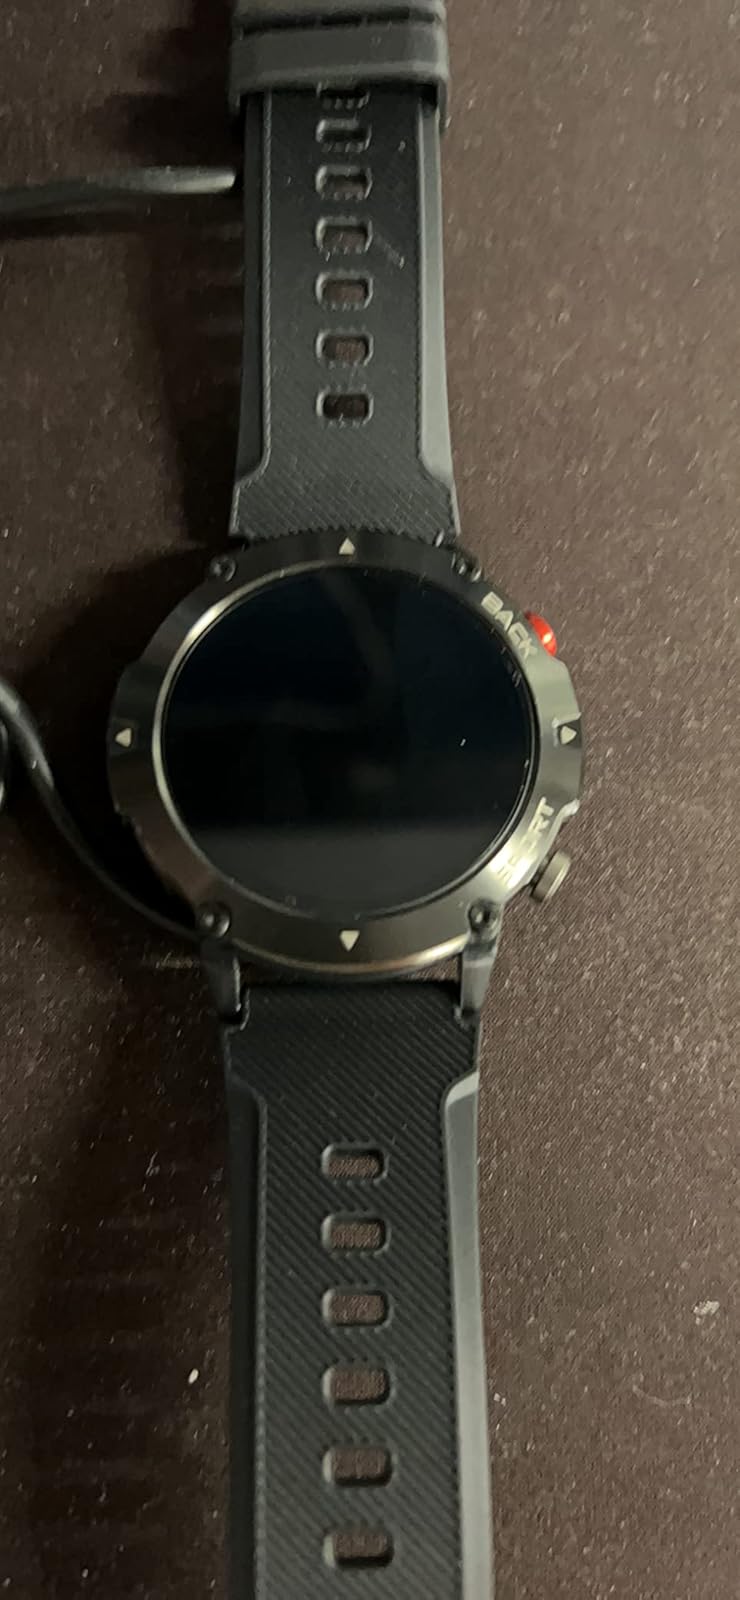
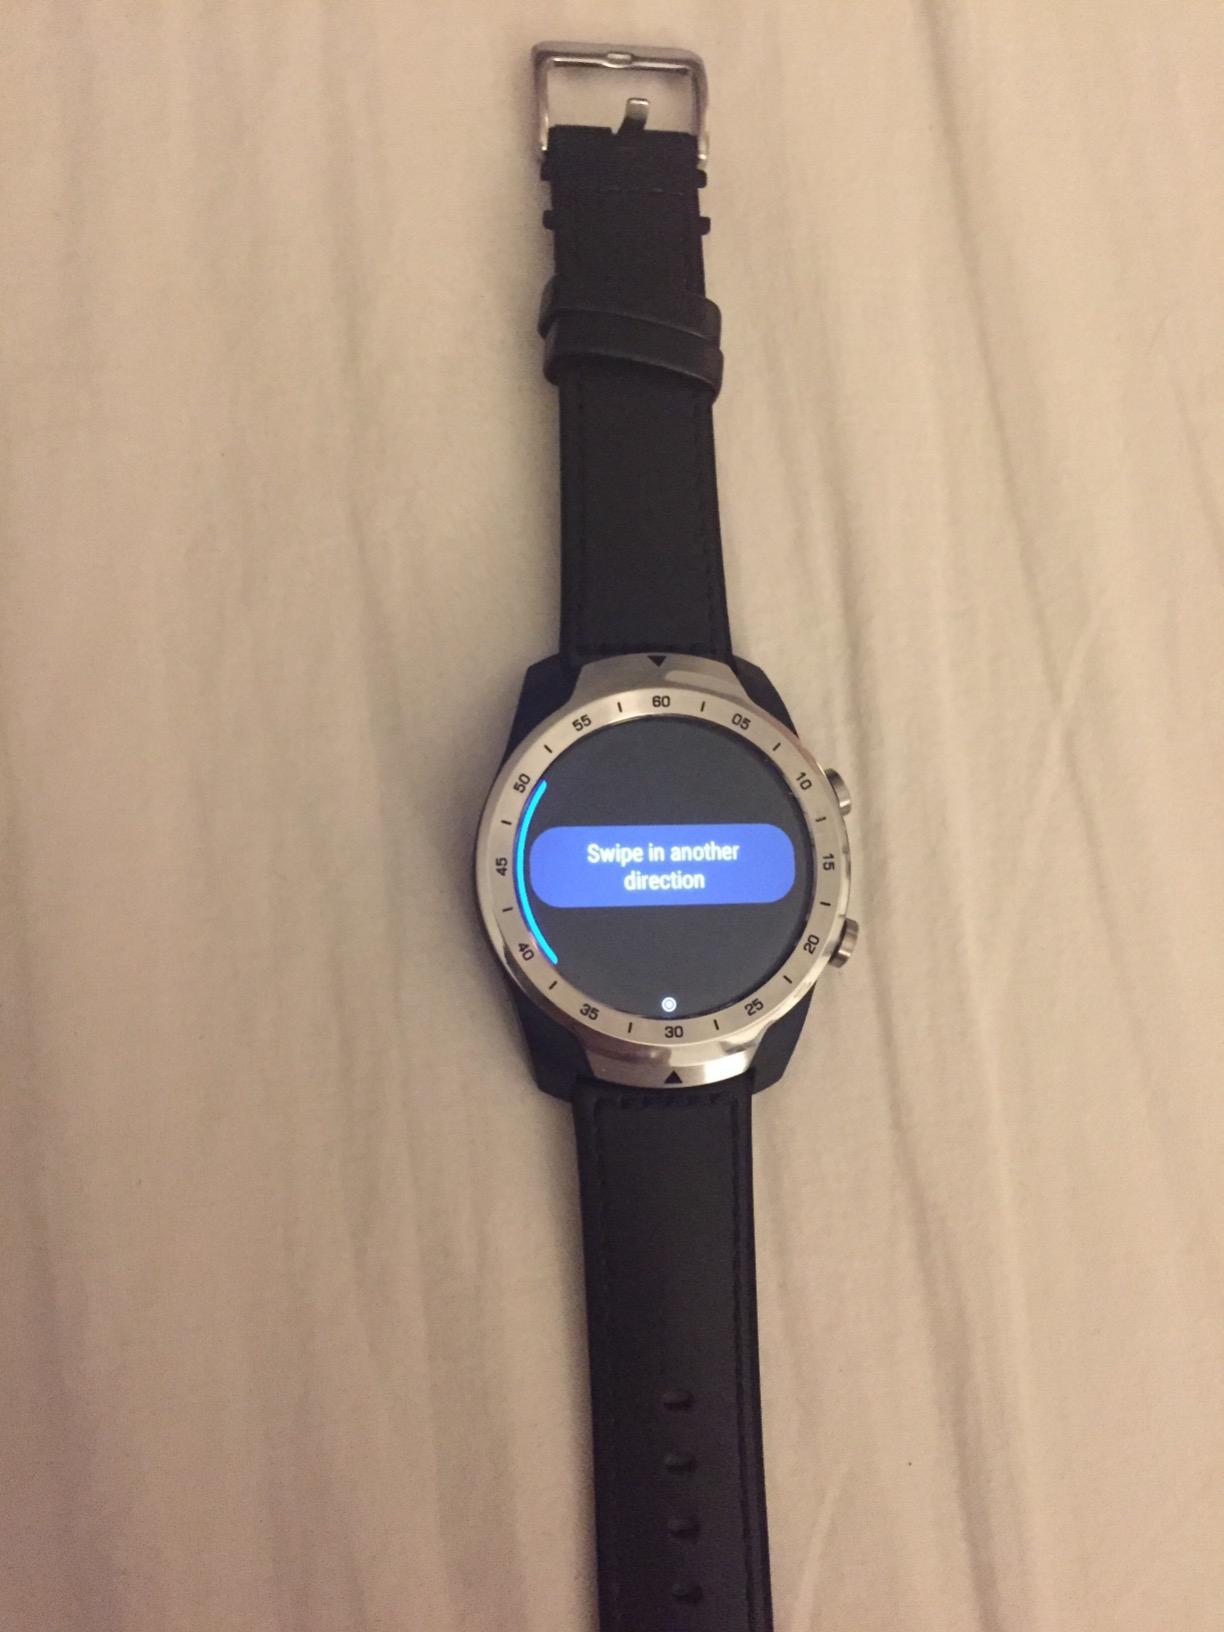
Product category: smartwatch
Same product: no